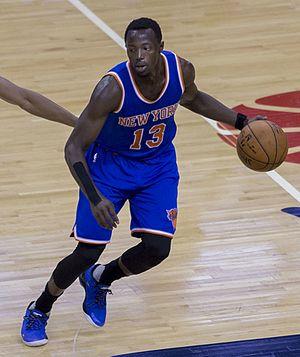
Holdyn Jerian Grant, né le 9 octobre 1992 à Silver Spring, Maryland, est un joueur américain de basket-ball. Il évolue au poste de meneur et d'arrière.